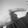
ASL letter: G